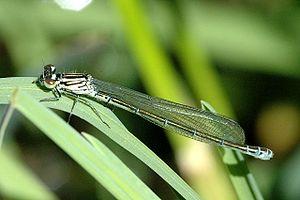
Cette liste recense les odonates répertoriés dans le canton de Genève par un ouvrage de 1996, complété par un ouvrage de 2012.